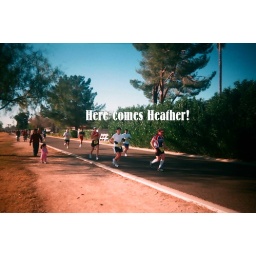
At mile 14 and a half, Heather looked strong and in good spirits. That's her in the red top and white visor